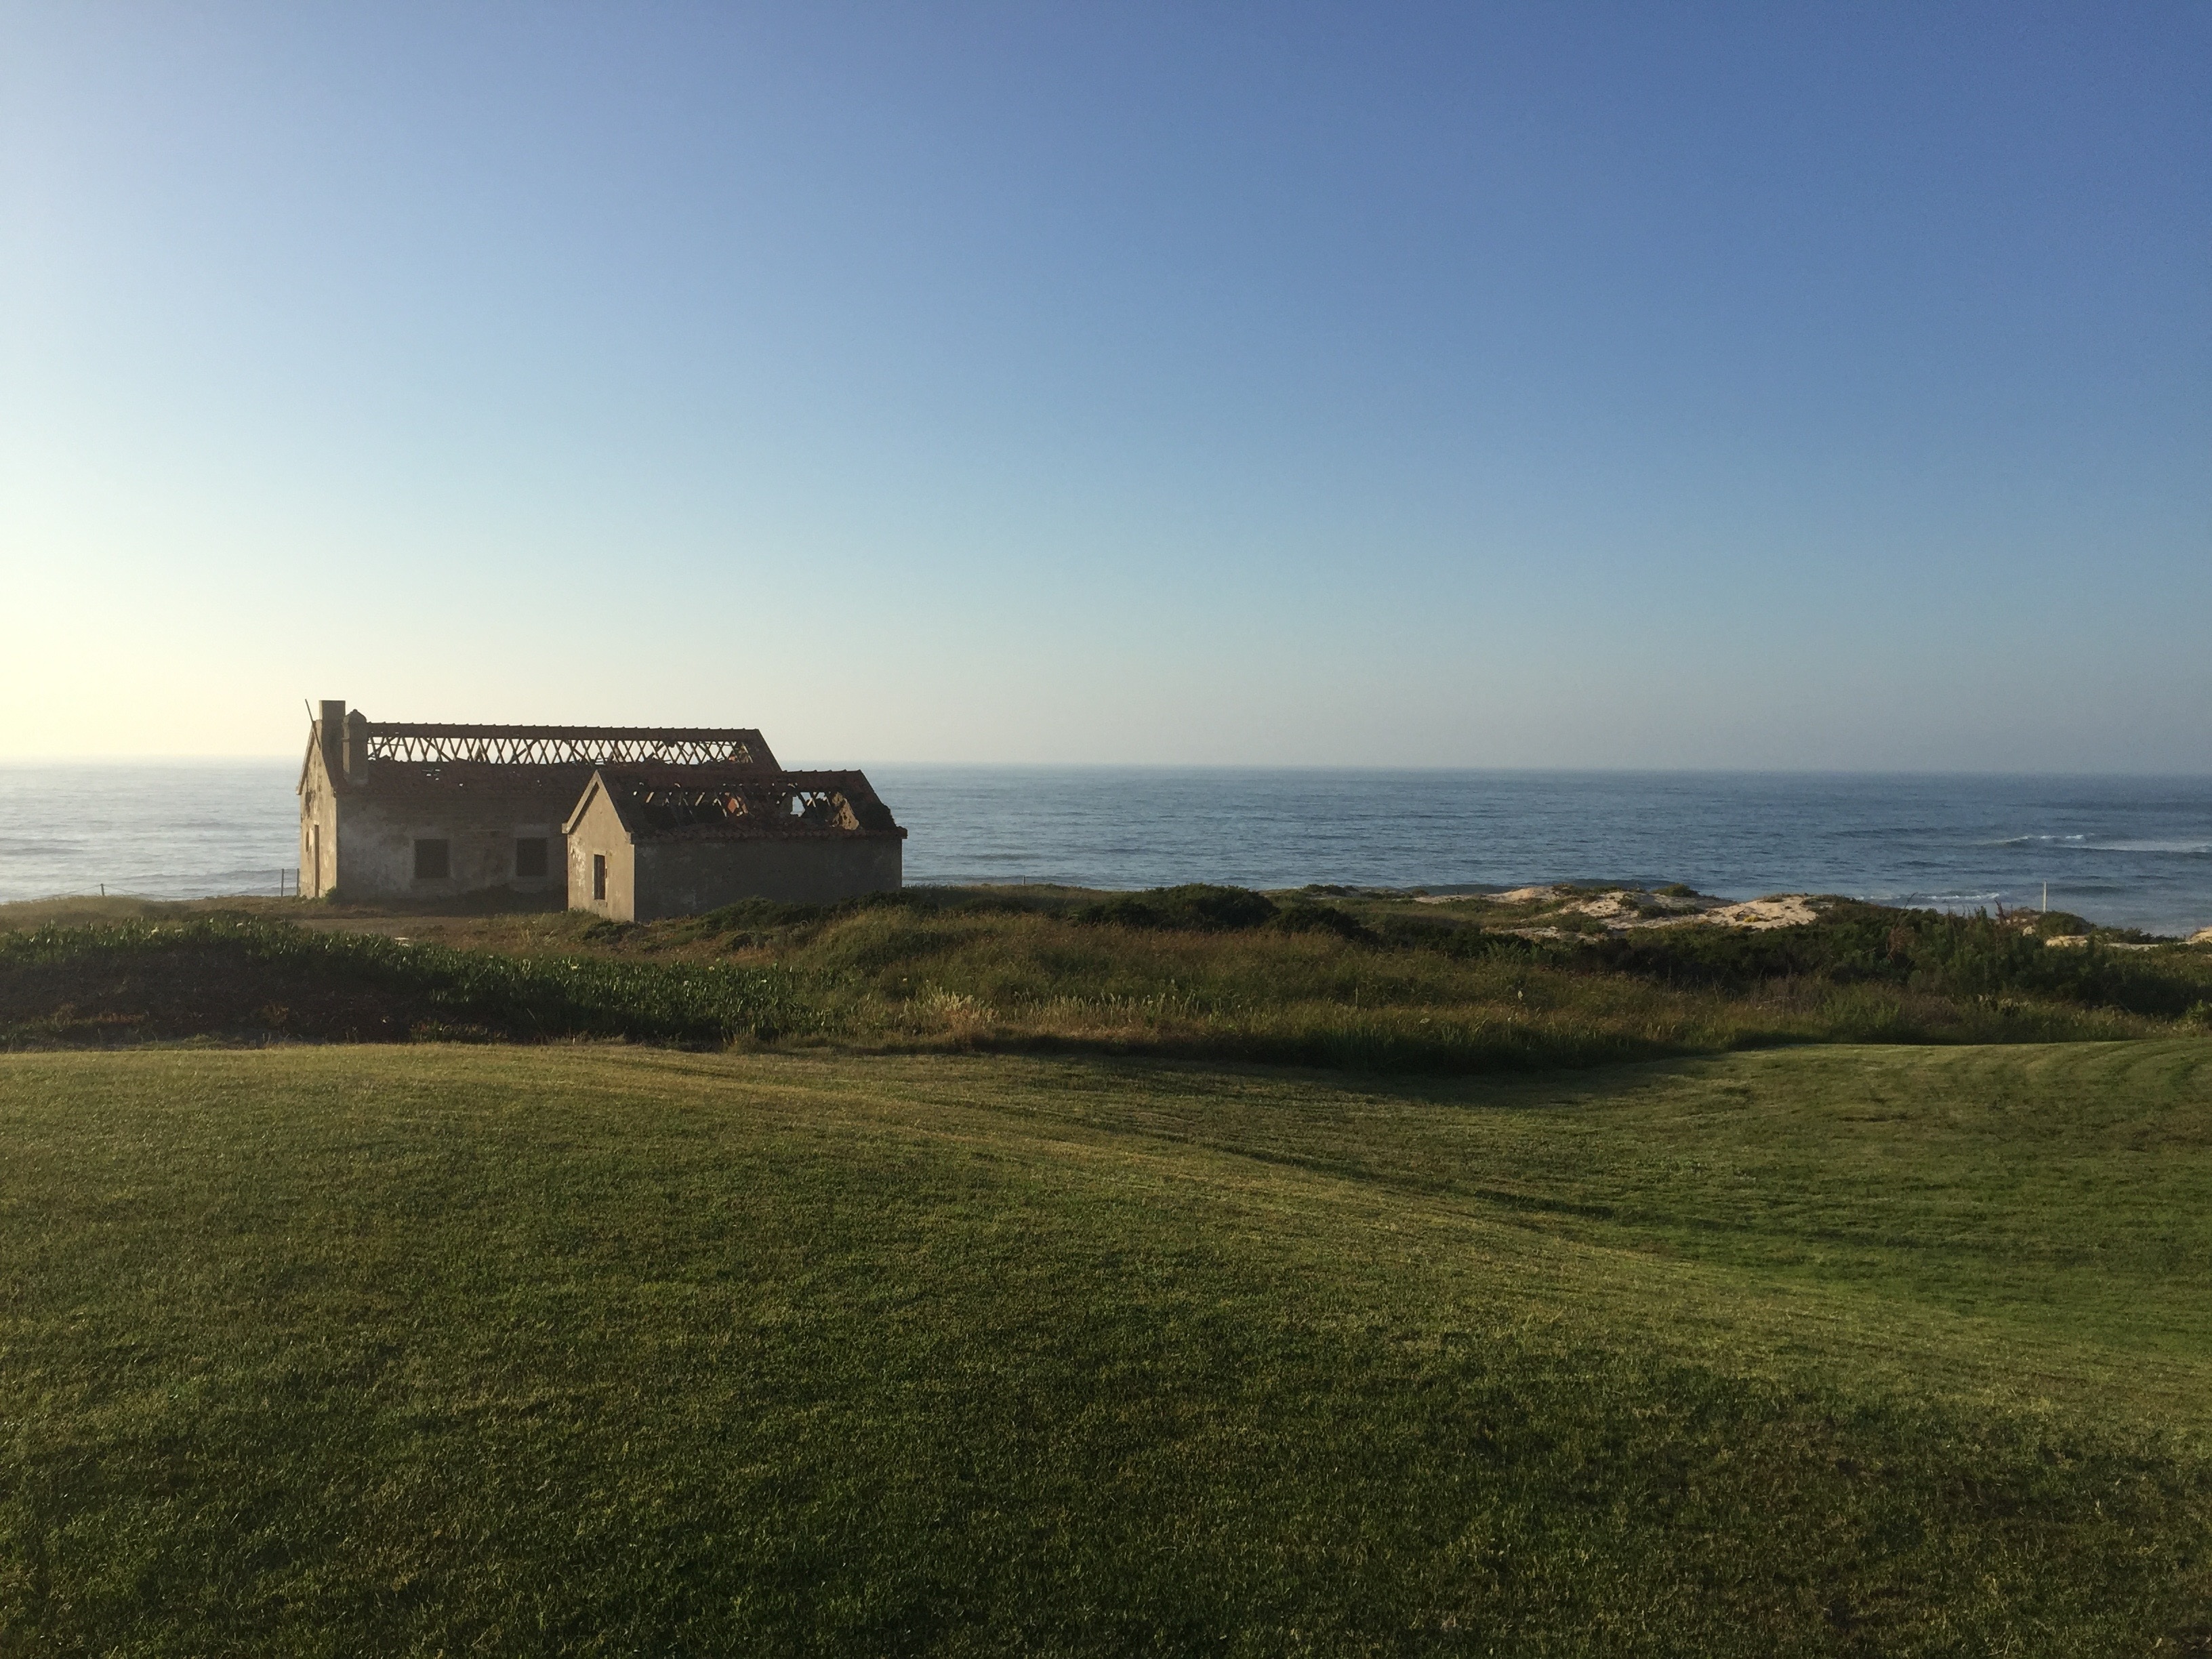
beach, landscape, sea, coast, grass, rock, ocean, horizon, mountain, morning, hill, shore, cliff, bay, terrain, rocks, holidays, portugal, algarve, cape, rural area, the coast, the atlantic ocean, distrito de faro, natural environment